Far side of the Moon

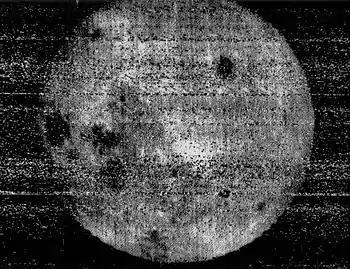
The 7 October 1959 image by Luna 3, which revealed for the first time the far side of the Moon. Clearly visible is Mare Moscoviense (top right) and a mare triplet of Mare Crisium, Mare Marginis and Mare Smythii (left center).

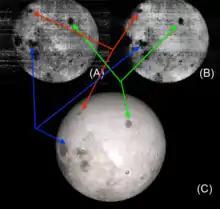
When the first ever image of the far side of the Moon (A) is restored using advanced noise removal techniques (B) and compared to later LRO mission from NASA (C) the important feature points are distinctly visible and a clear, one to one mapping of the visible feature points are noticeable.

Until the late 1950s, little was known about the far side of the Moon. Librations periodically allowed limited glimpses of features near the lunar limb on the far side, but only up to 59% of the total surface of the Moon. These features were seen from a low angle, hindering useful observation (it proved difficult to distinguish a crater from a mountain range). The remaining 82% of the surface on the far side remained unknown, and its properties were subject to much speculation.